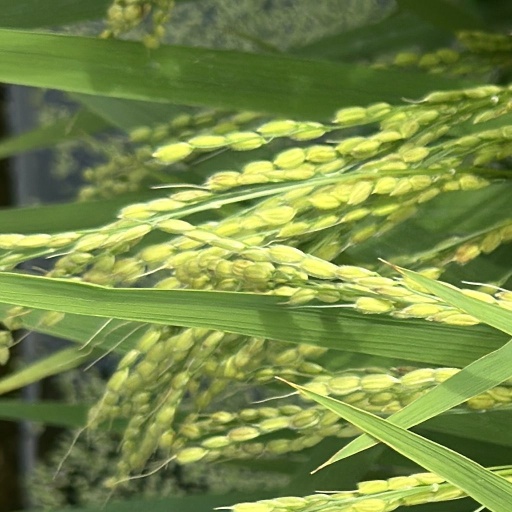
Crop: rice